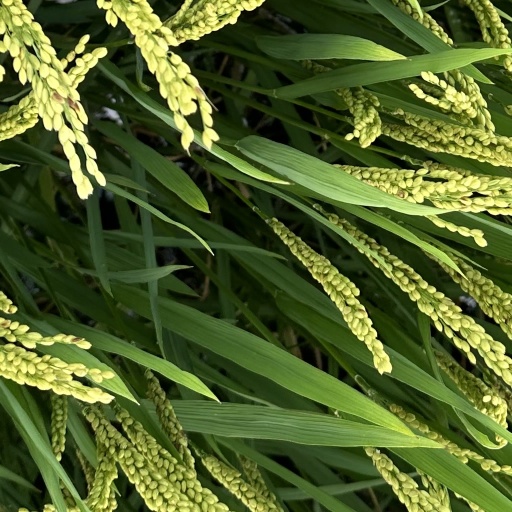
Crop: rice